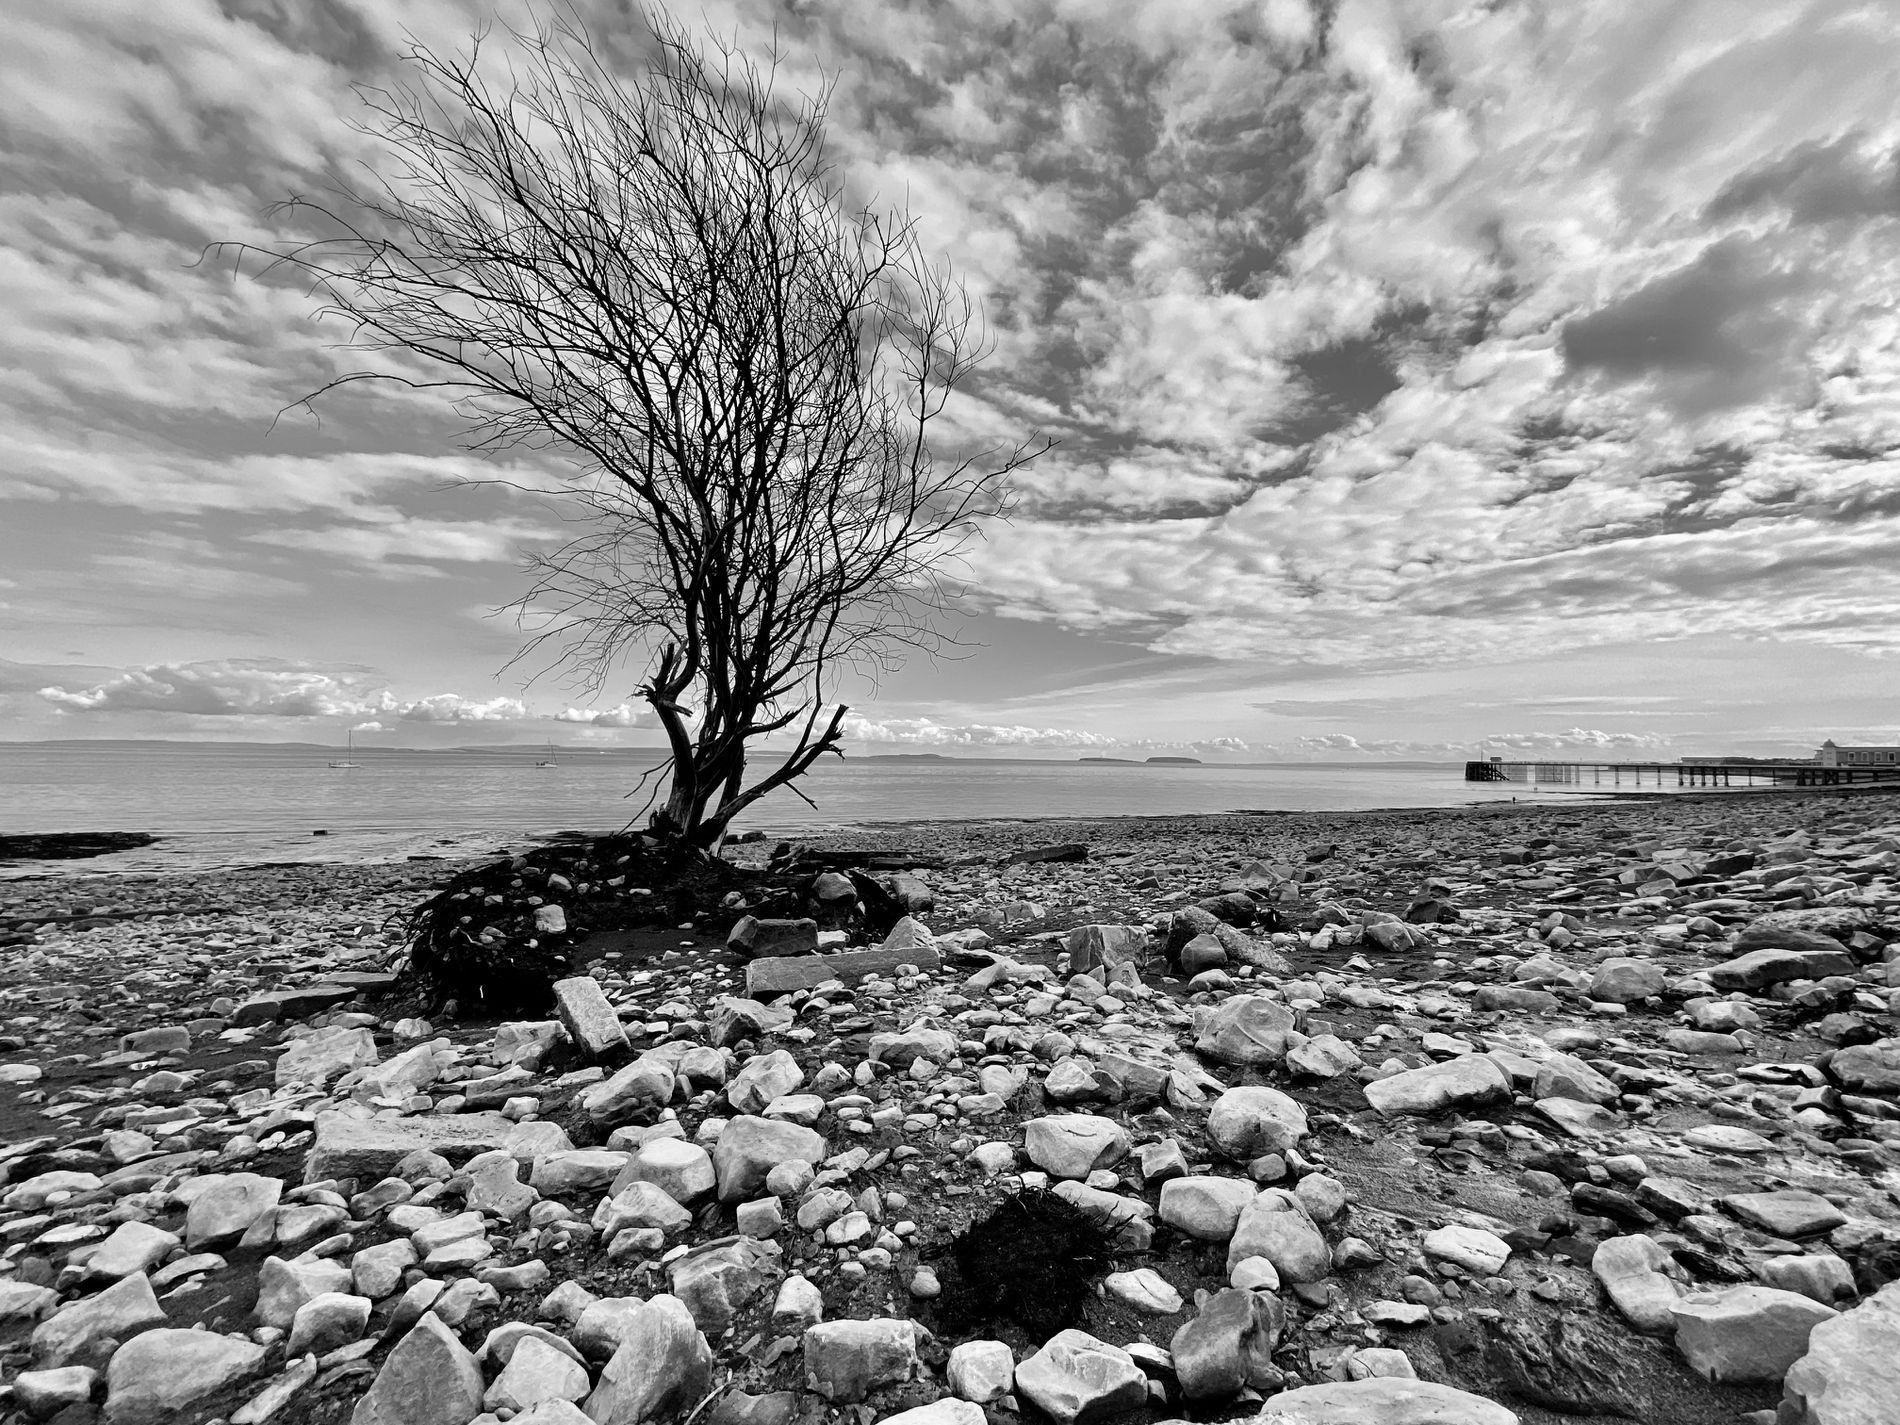
Rocky foreground.
A black and white image of a lone tree standing in the middle of a rocky shoreline, with serene waters behind it. The cloudy sky adds depth, making the scene more mesmerizing and calm.
A black and white landscape photograph taken from a low angle, capturing the tree slightly from below, highlighting its presence against the cloudy sky. The contrast creates a dramatic yet calm atmosphere, complemented by the chaotic rocky shoreline.
Labels: Rubble, Plant, Tree, Road, Wood, Soil, Ground, Gravel, Outdoors, Tree Trunk, Pebble, Rock, Nature, Weather, Sky, Pier, Buildings, Water, Rocky shoreline
Camera: Apple iPhone 11 Pro Max
Lens: iPhone 11 Pro Max back triple camera 1.54mm f/2.4
Aperture: F2.4
Exposure: 1/1142 sec
ISO: 20
Focal length: 1.54